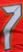
Number: 7